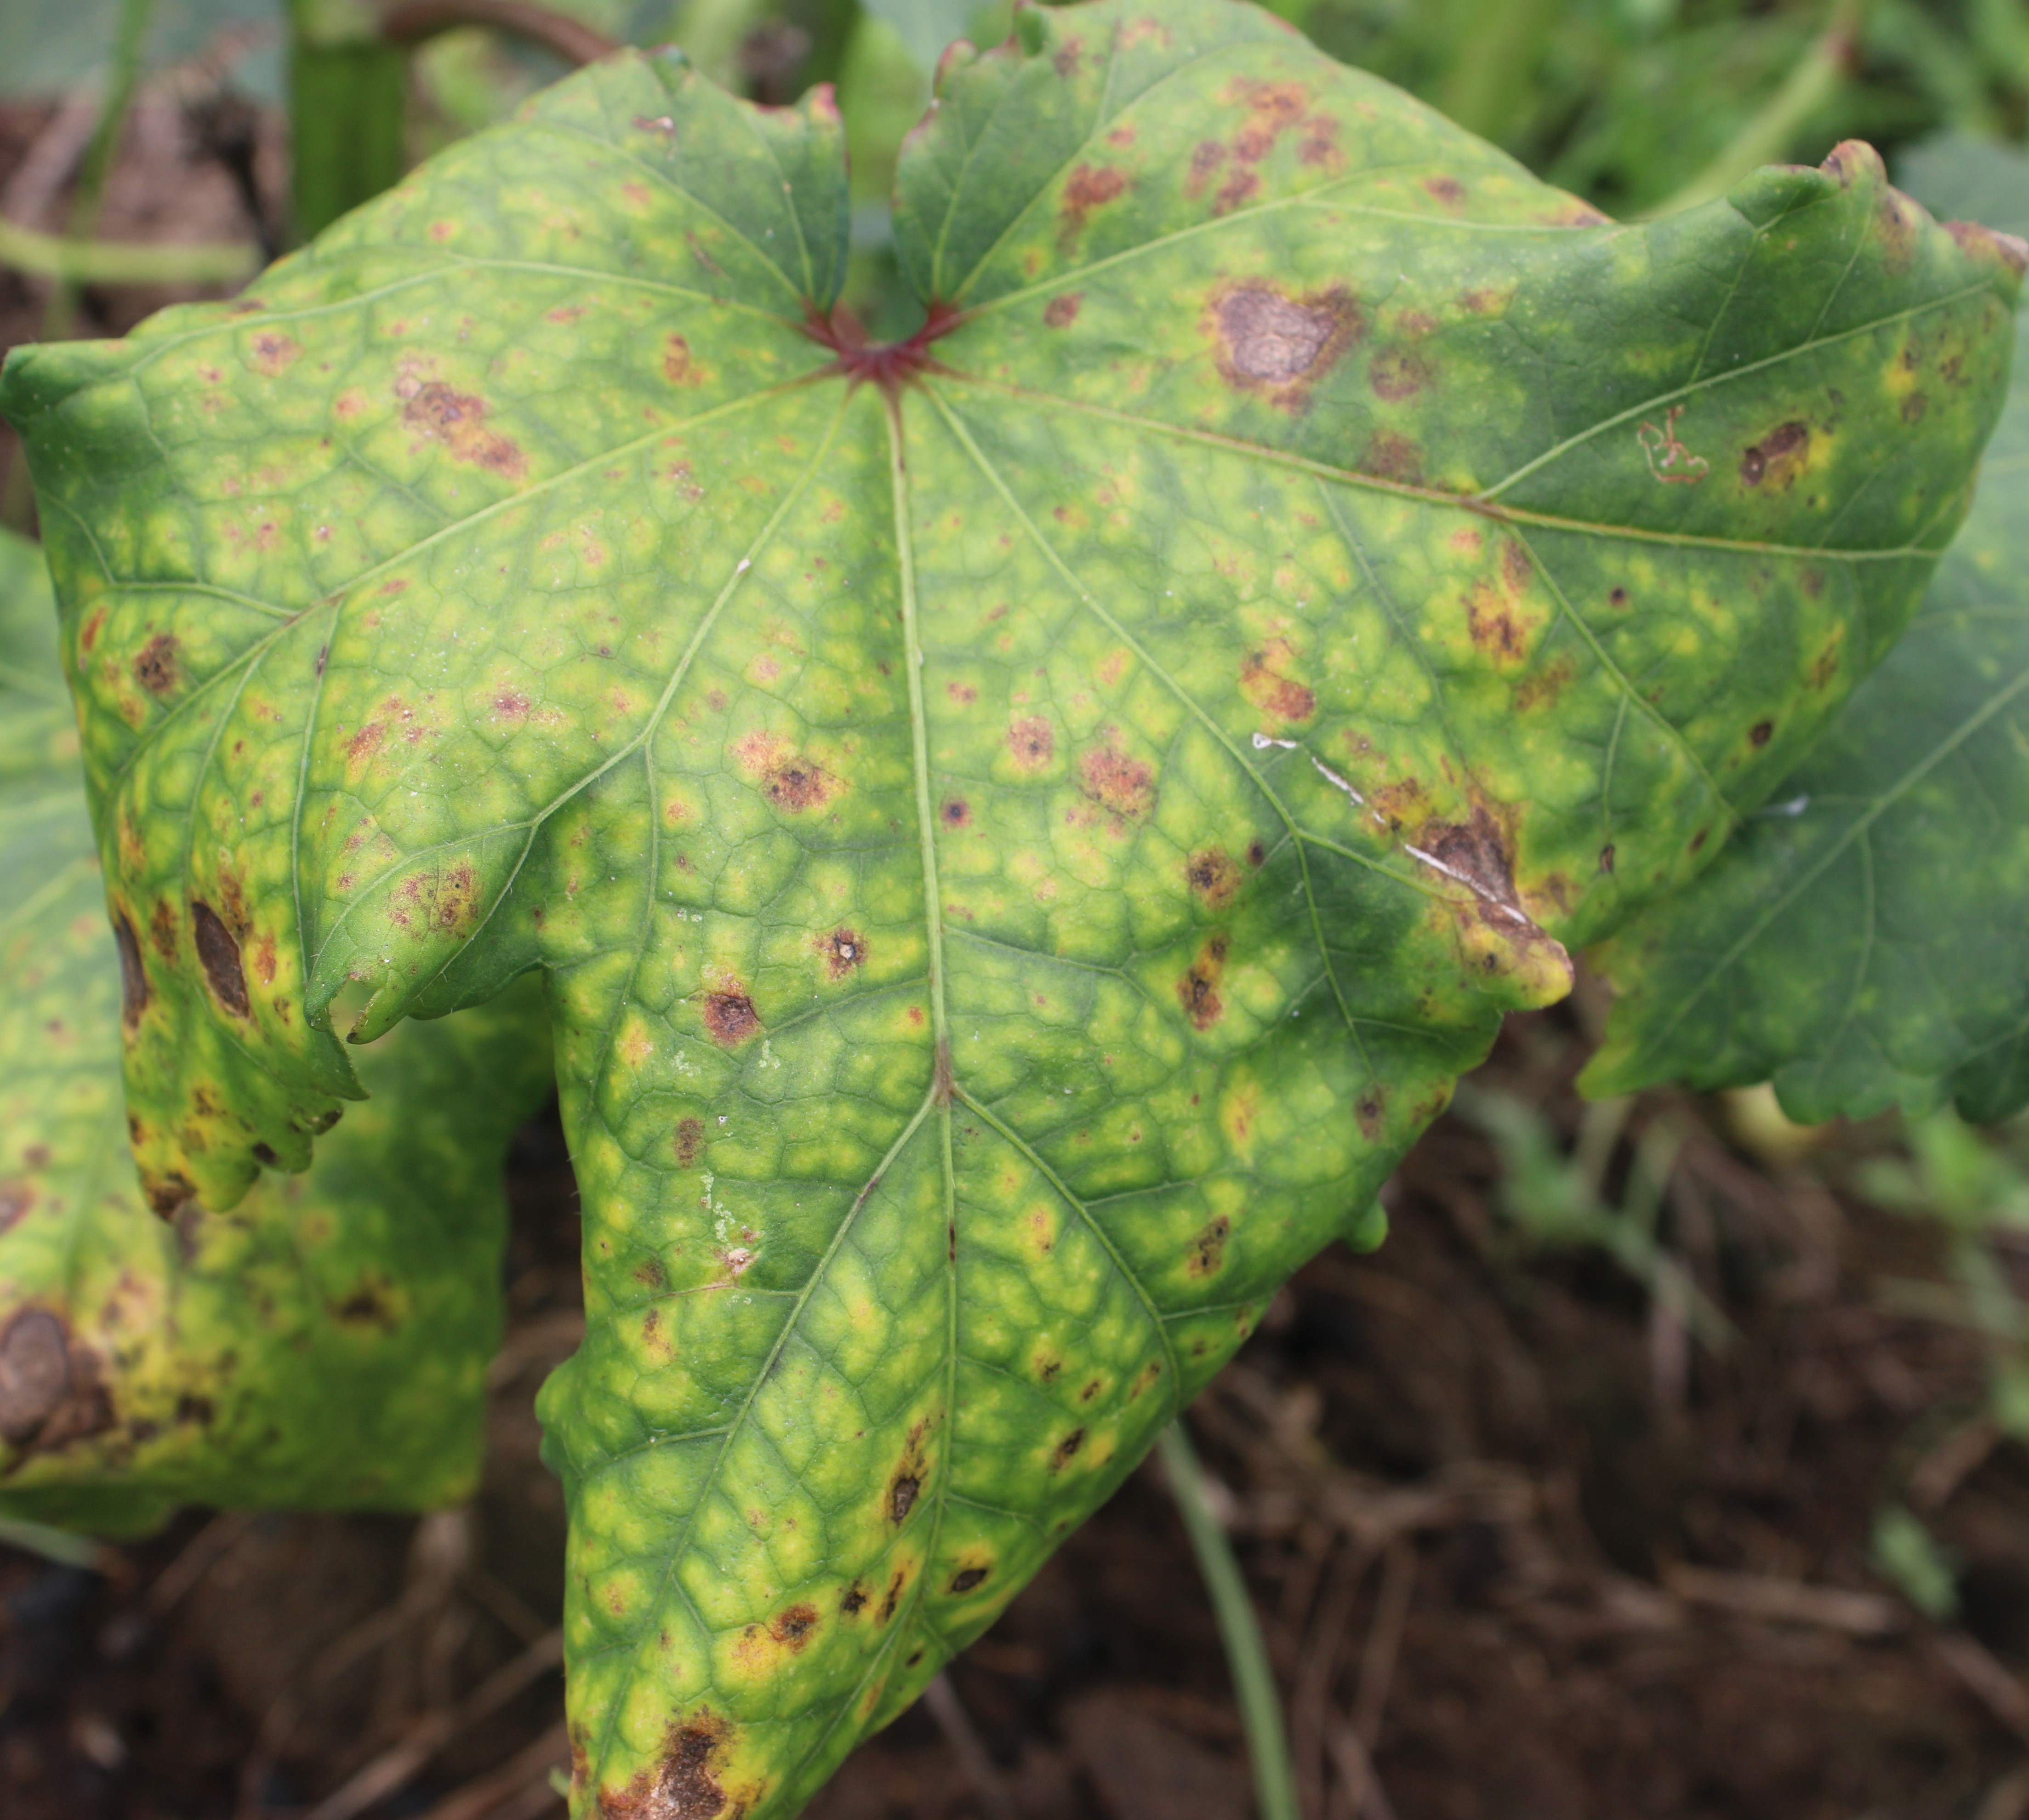
Label: Leaf curly virus